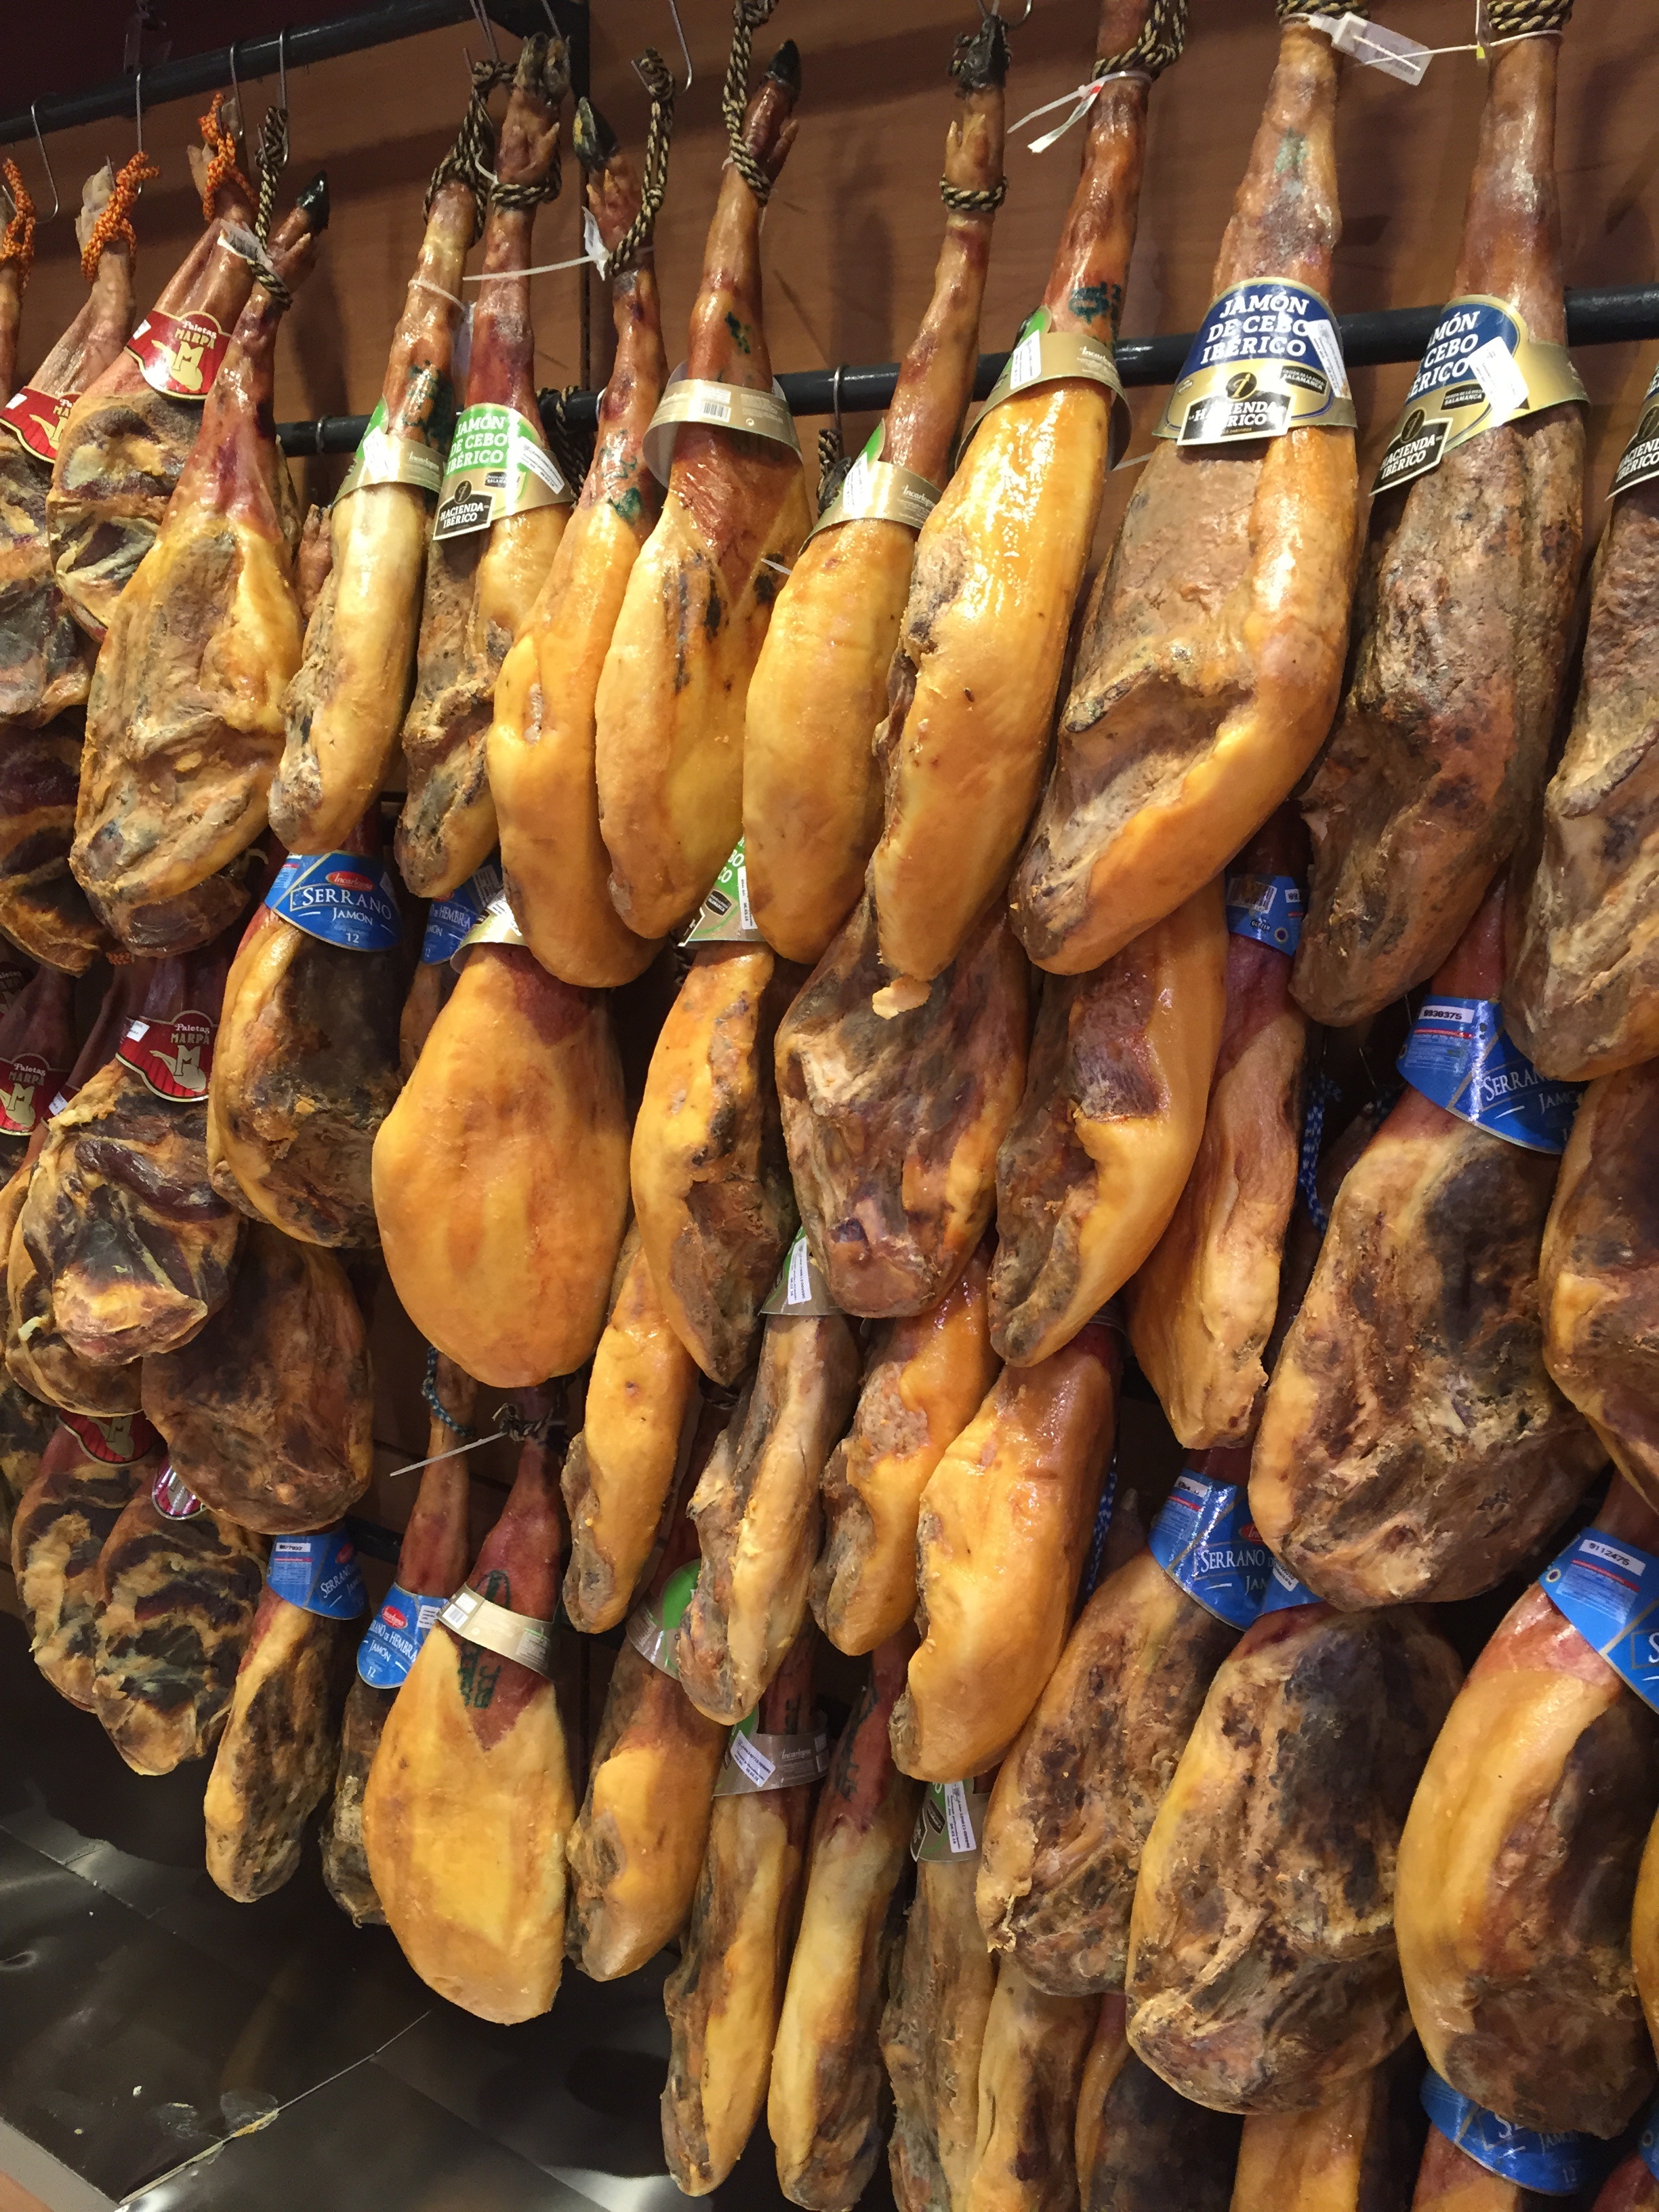
dish, food, produce, vegetable, market, meat, spain, mallorca, tapas, roasting, majorca, hams, butcher, serrano, grilling